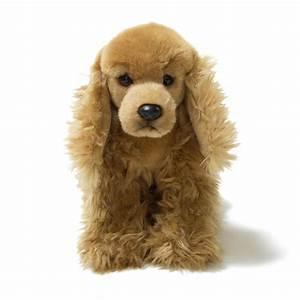
dog